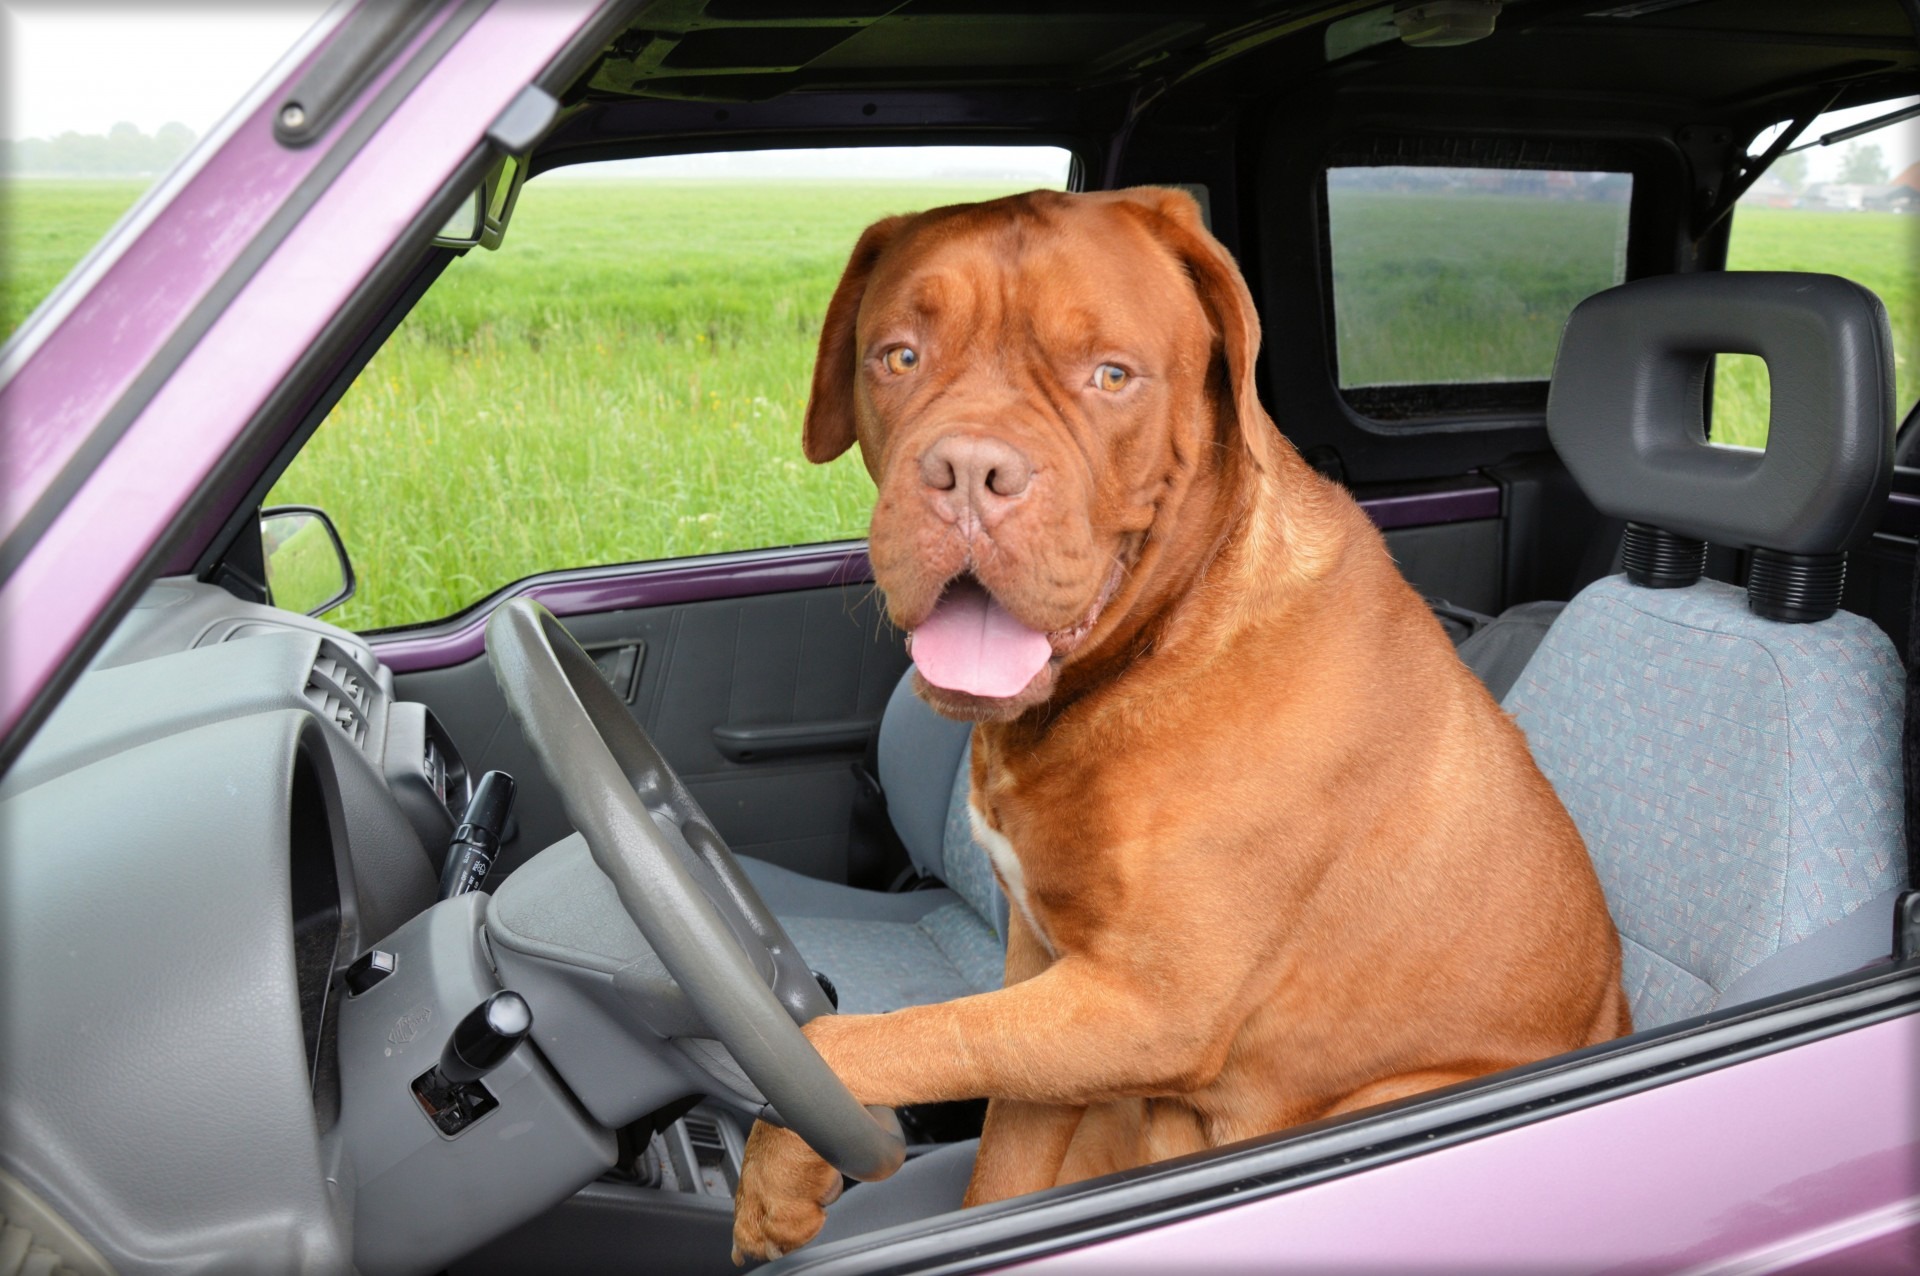
car, driving, dog, pet, steering, car seat, dogue de bordeaux, automobile make, dog like mammal